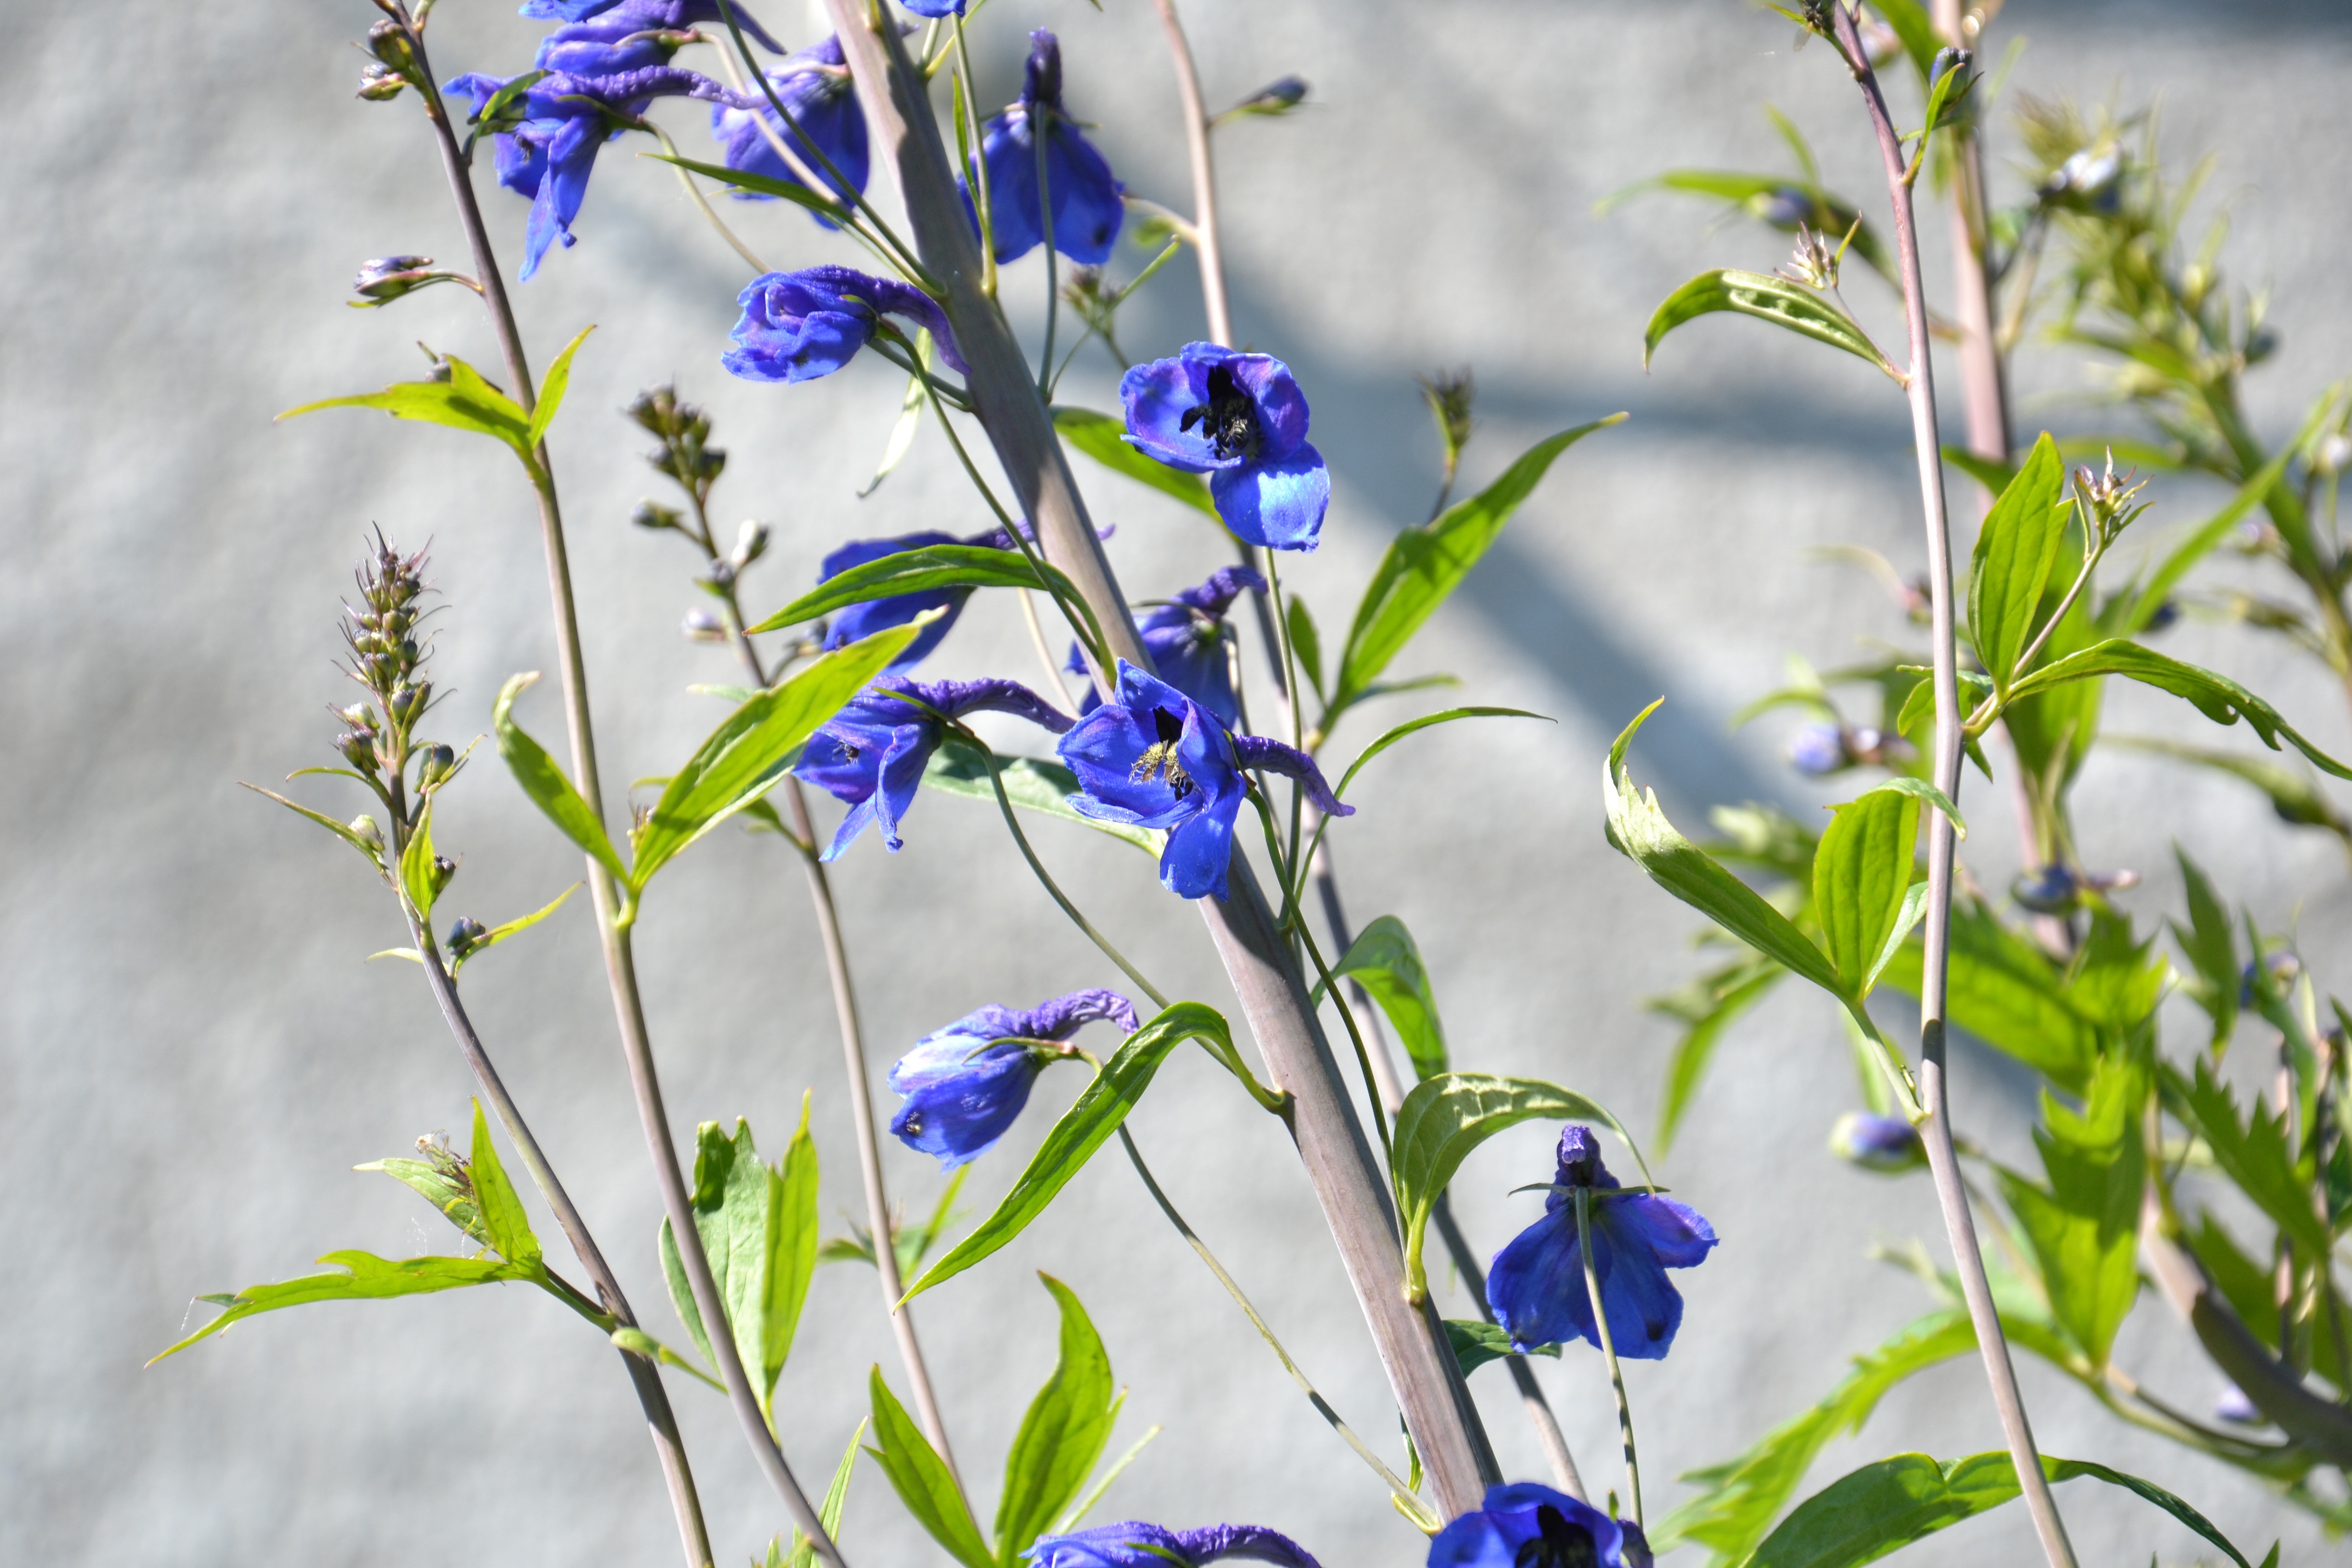
nature, grass, branch, plant, meadow, stem, flower, herb, produce, crop, desktop, botany, blue, garden, flora, wildflower, flowers, wild plant, decorative, botanica, dacha, gray background, blue flowers, flowering plant, delphinium, inflorescences, bellflower family, harebell, larkspur, grass family, land plant